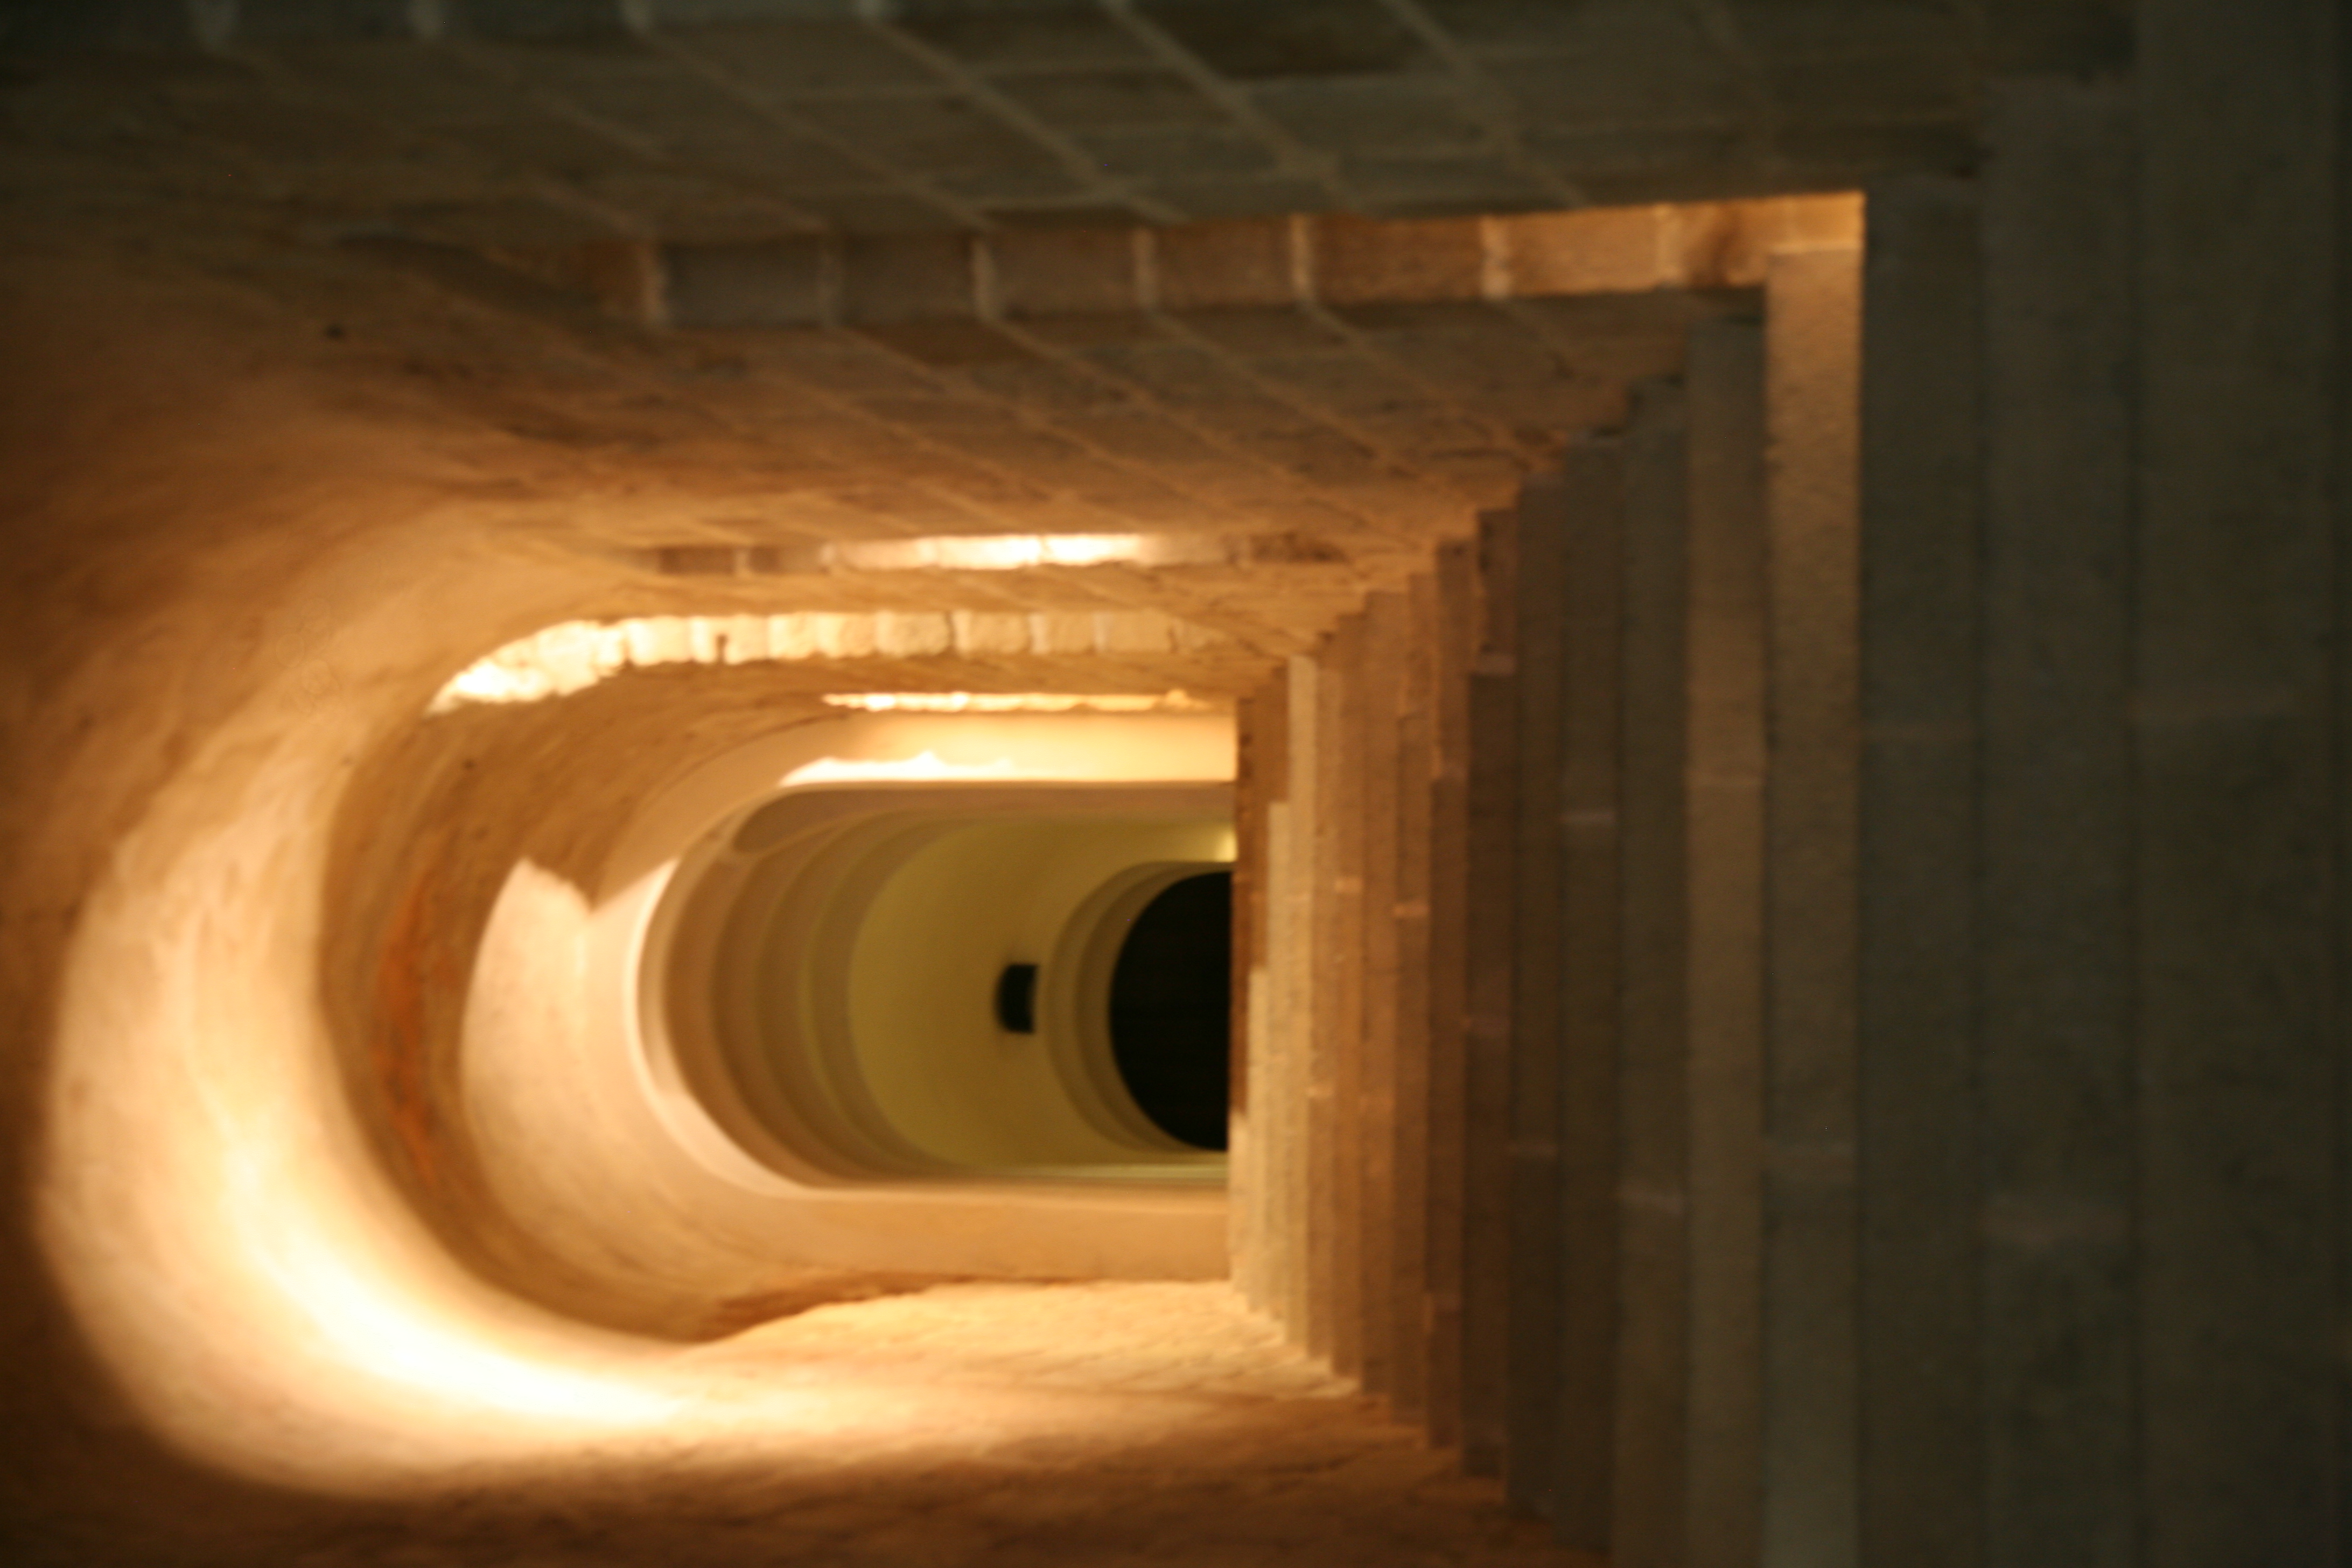
arch, chapel, lighting, normandy, normandie, crypt, montsaintmichel, manche, saintmichaelsmount